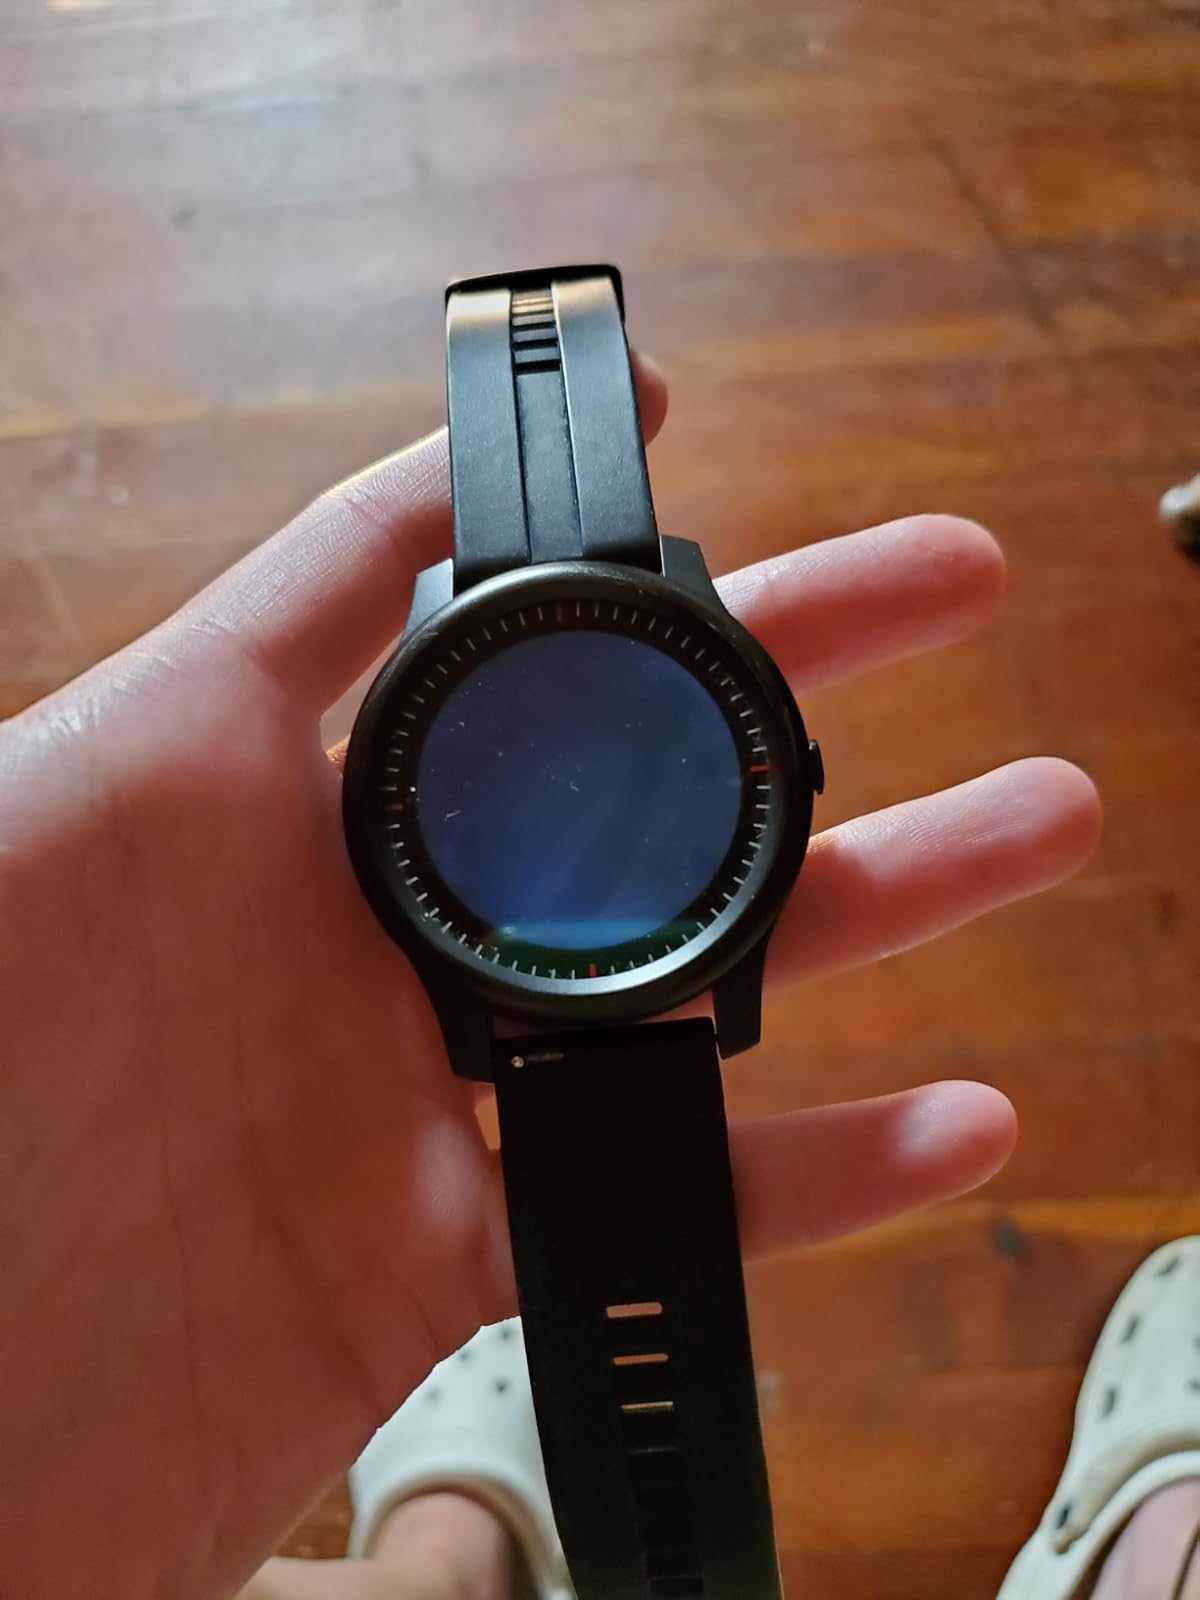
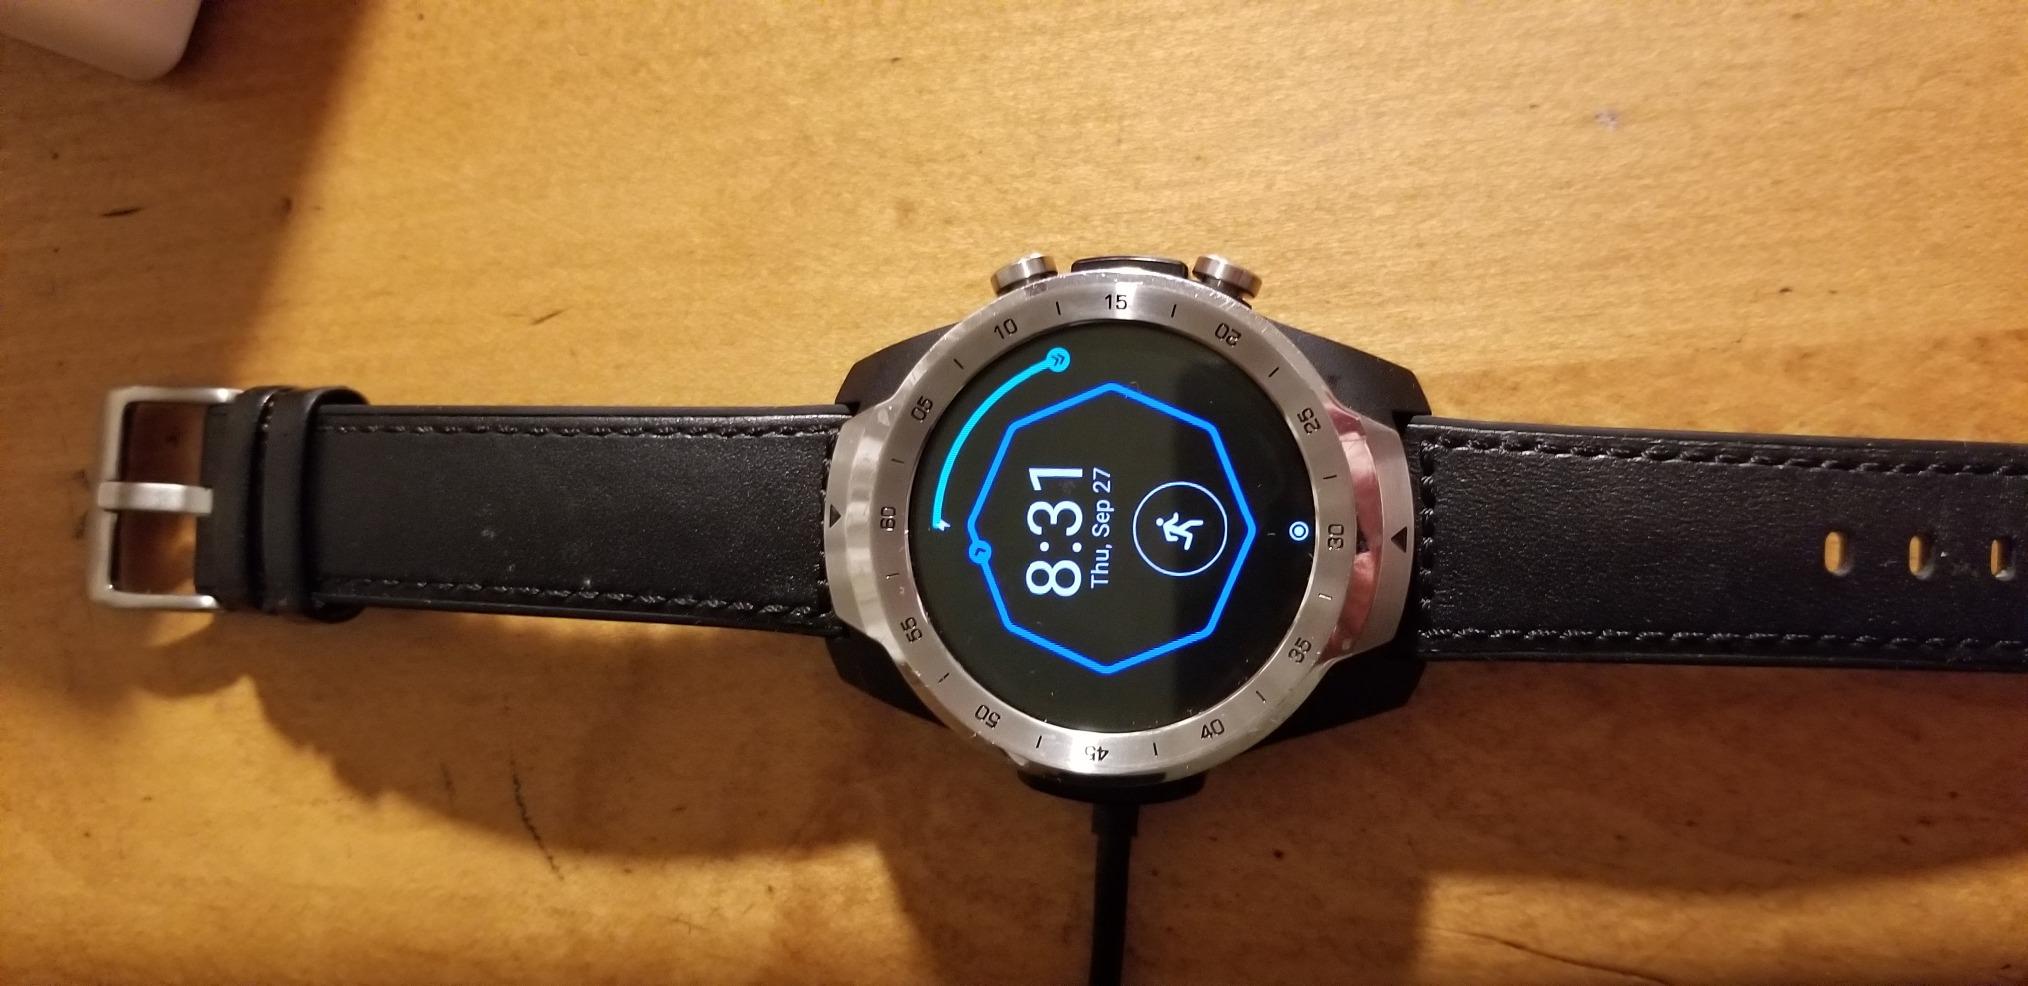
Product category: smartwatch
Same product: no